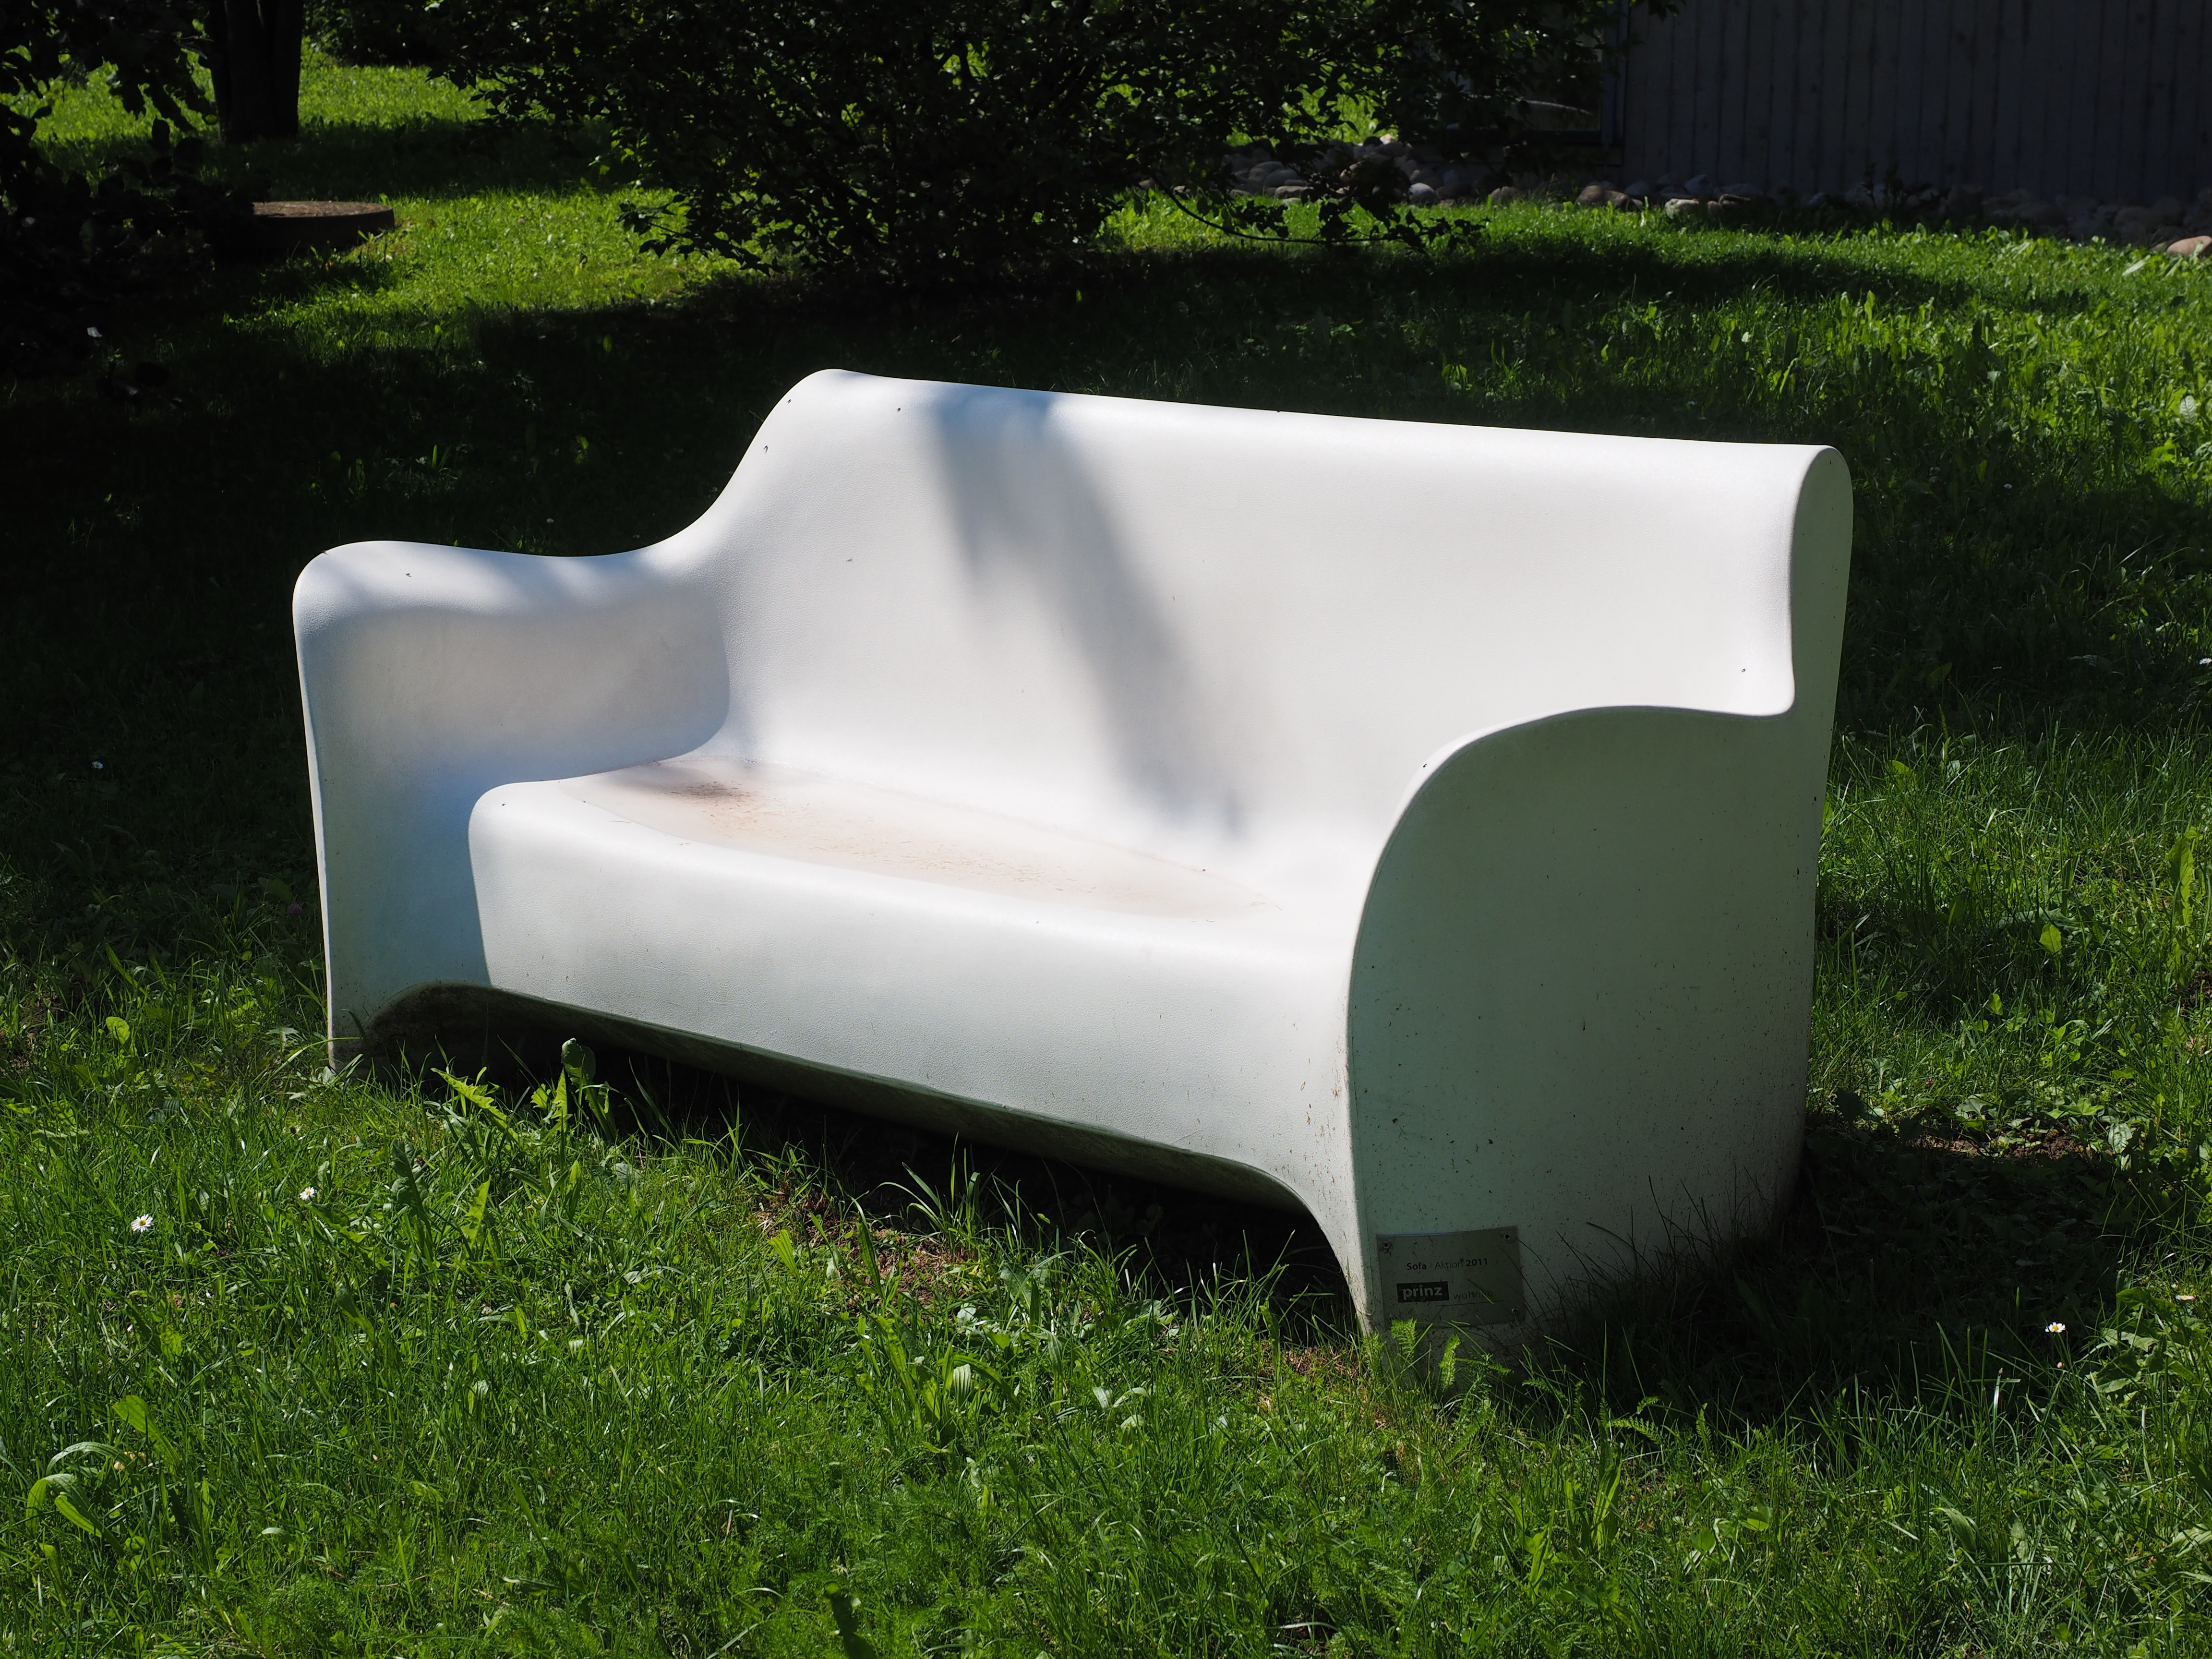
table, nature, grass, white, bench, lawn, chair, seat, green, backyard, rest, furniture, garden, couch, sit, art, bank, design, out, recovery, click, automotive exterior